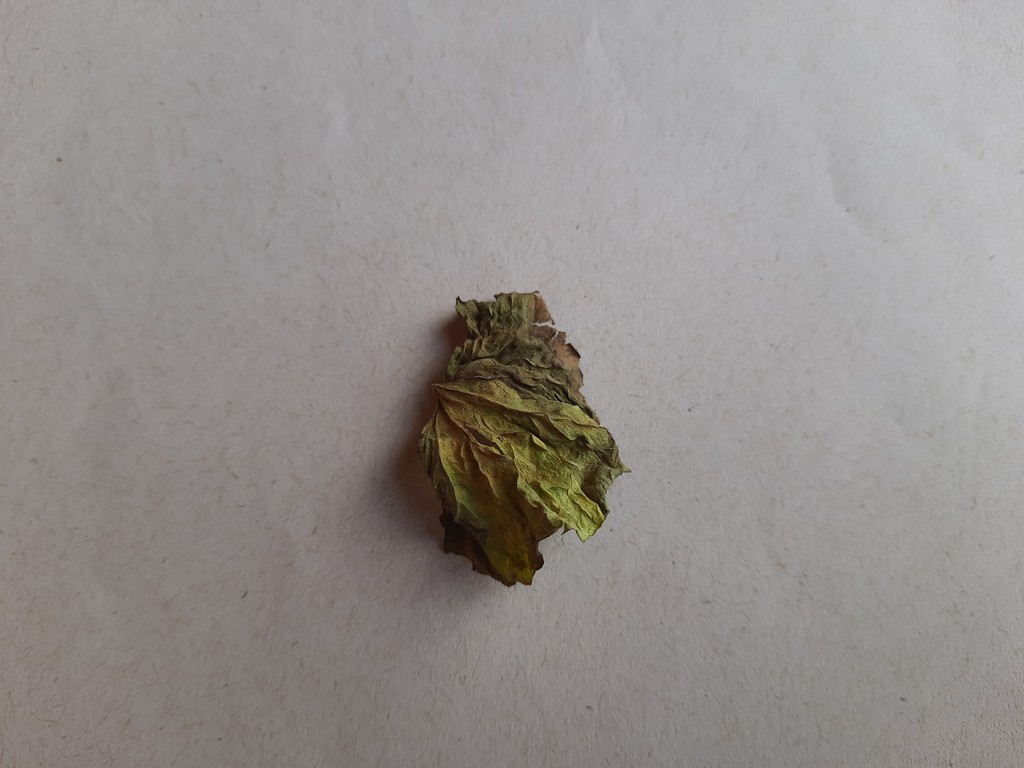
Label: Dried